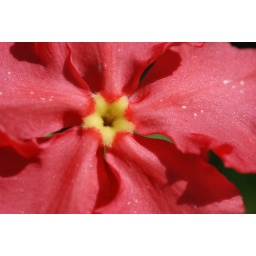
bright red flower with yellow star in center 2 full